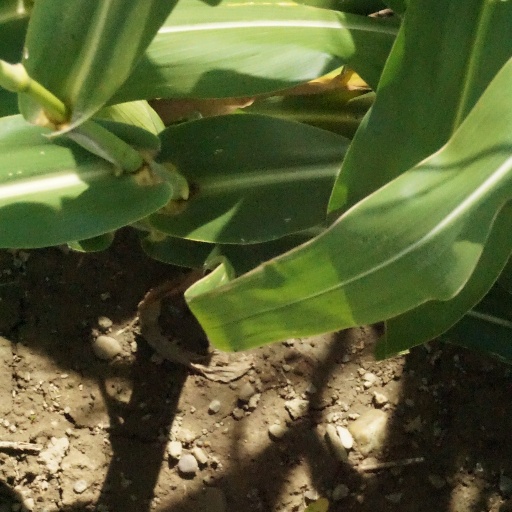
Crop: maize; corn